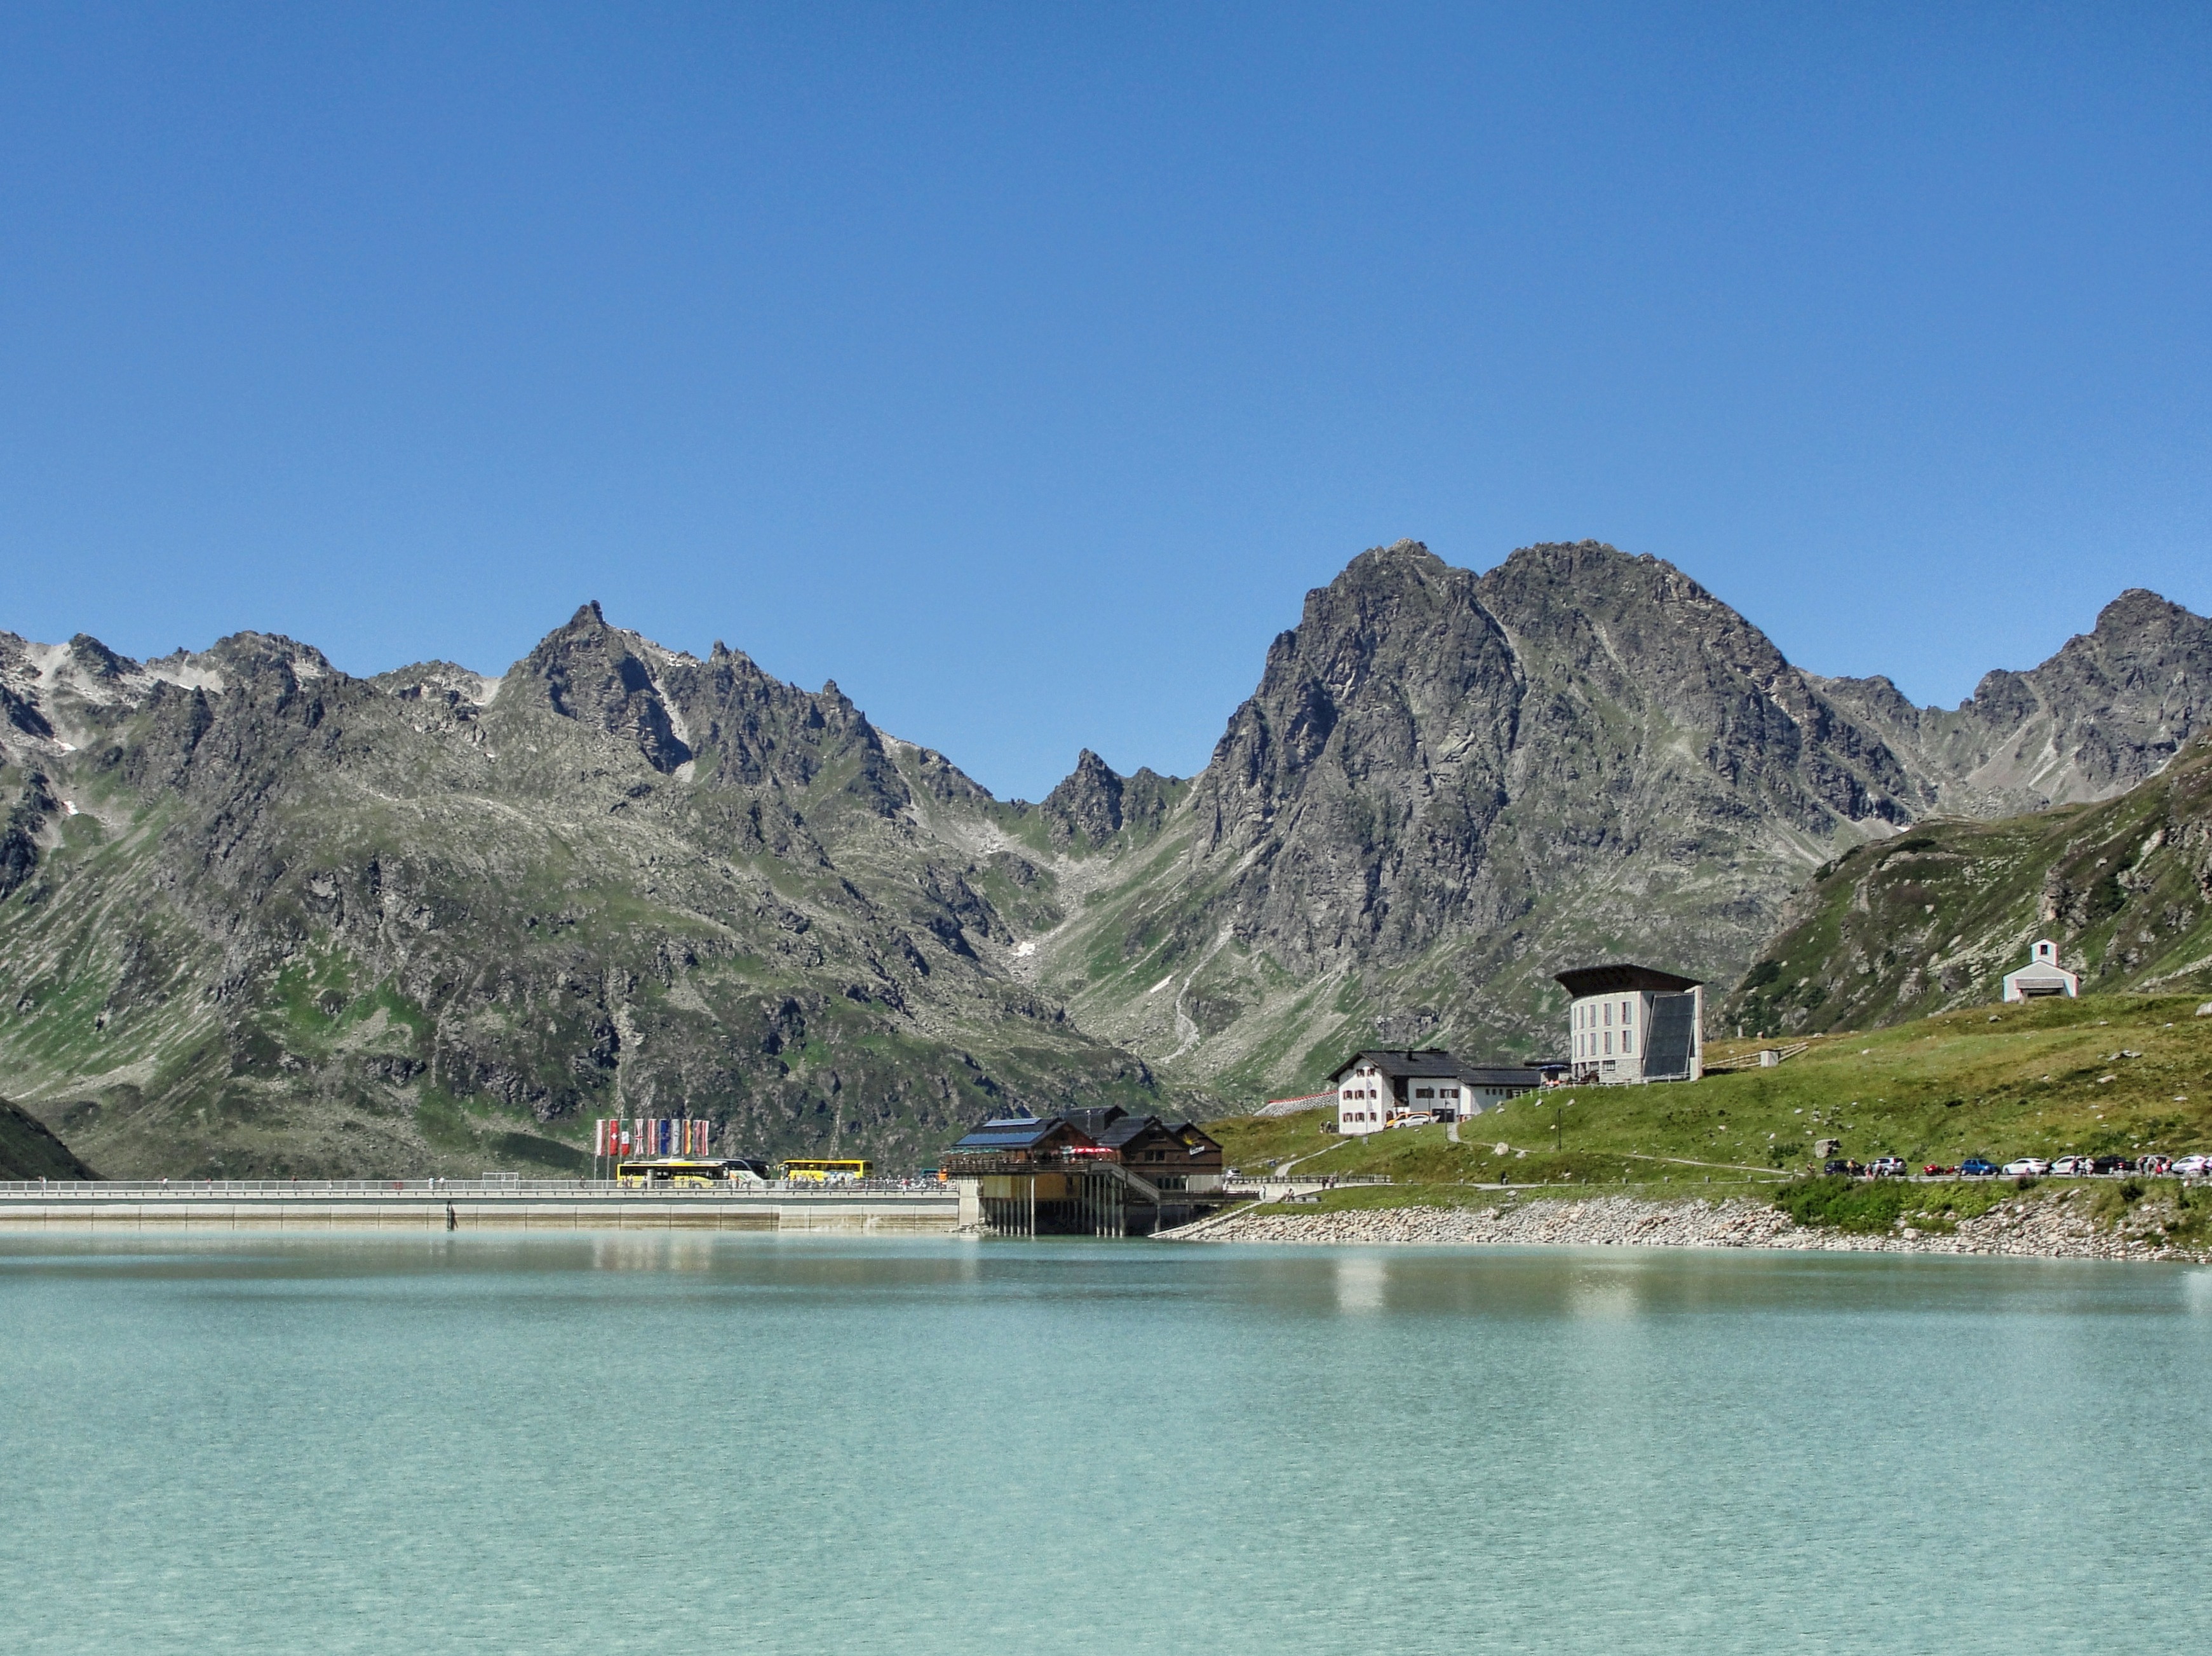
sea, water, nature, mountain, lake, river, mountain range, vacation, scenic, bay, fjord, dam, reservoir, body of water, austria, outside, mountains, alps, reflections, loch, landform, mountainous landforms